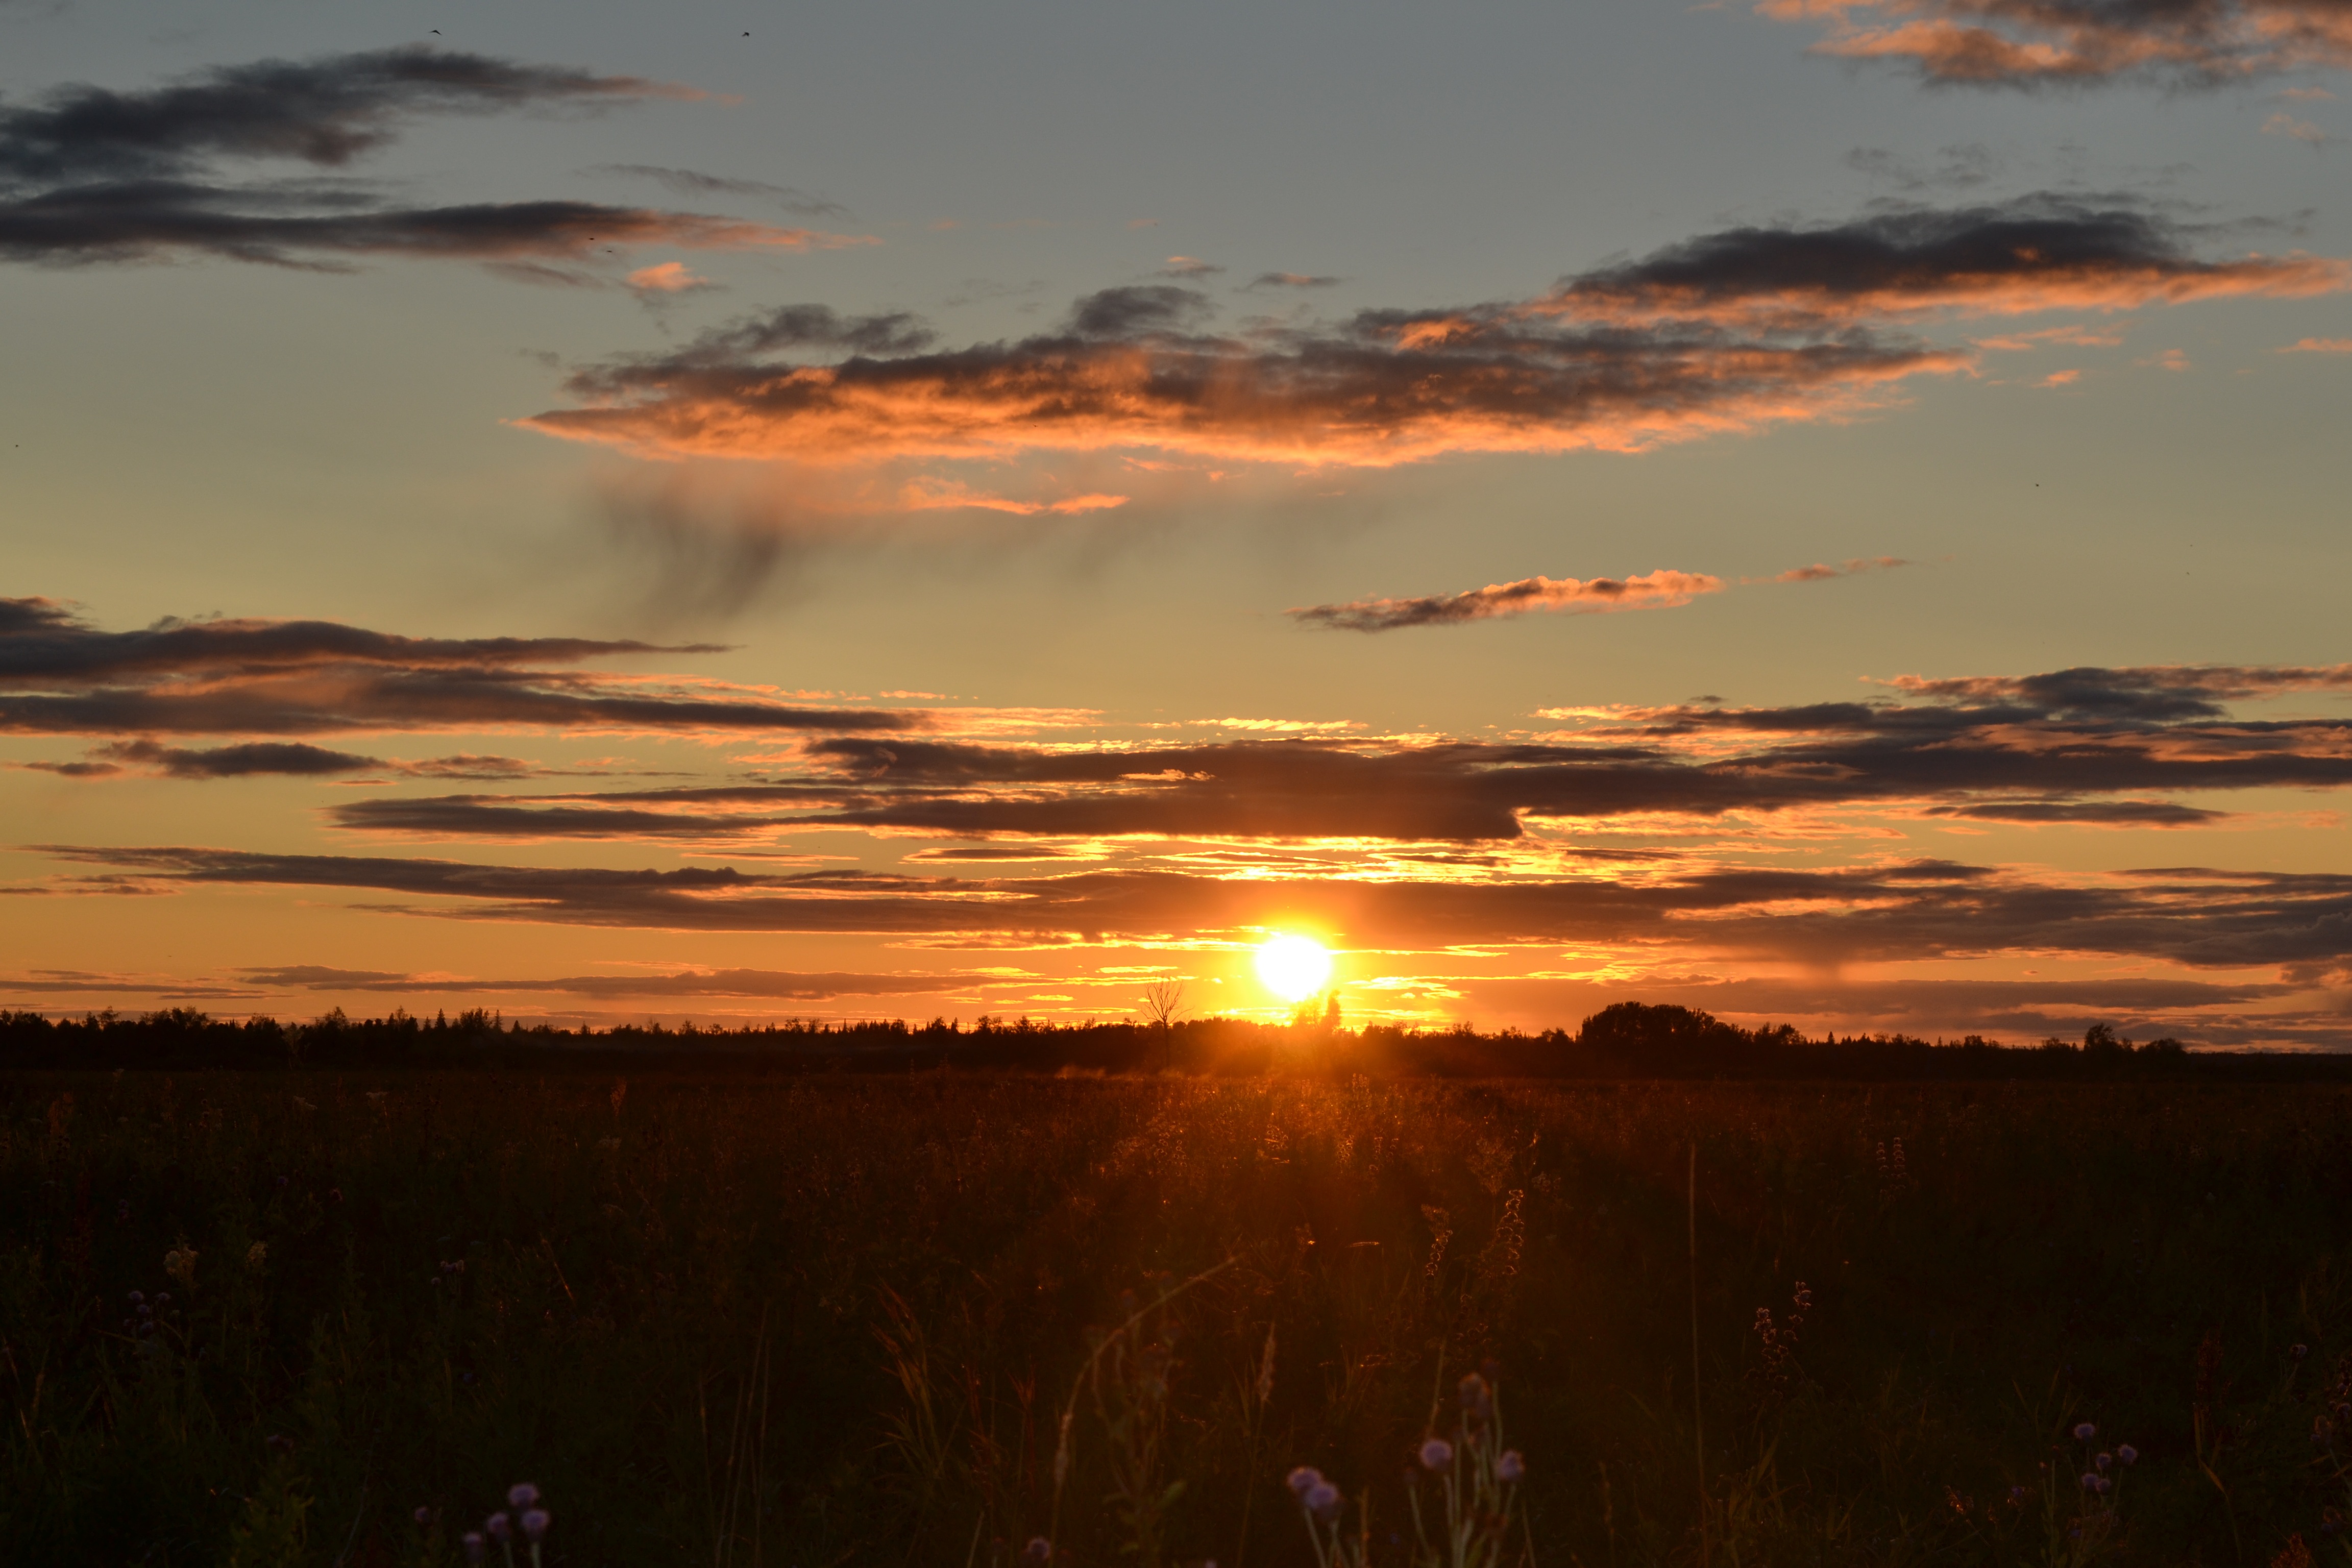
landscape, nature, horizon, cloud, sky, sun, sunrise, sunset, field, prairie, sunlight, morning, hill, dawn, atmosphere, dusk, evening, clouds, afterglow, atmospheric phenomenon, red sky at morning